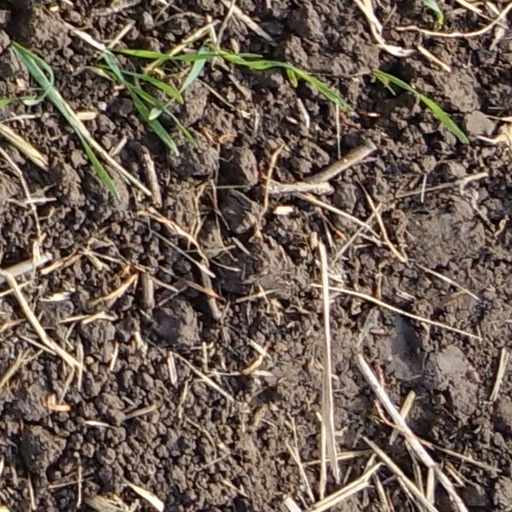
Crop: wheat